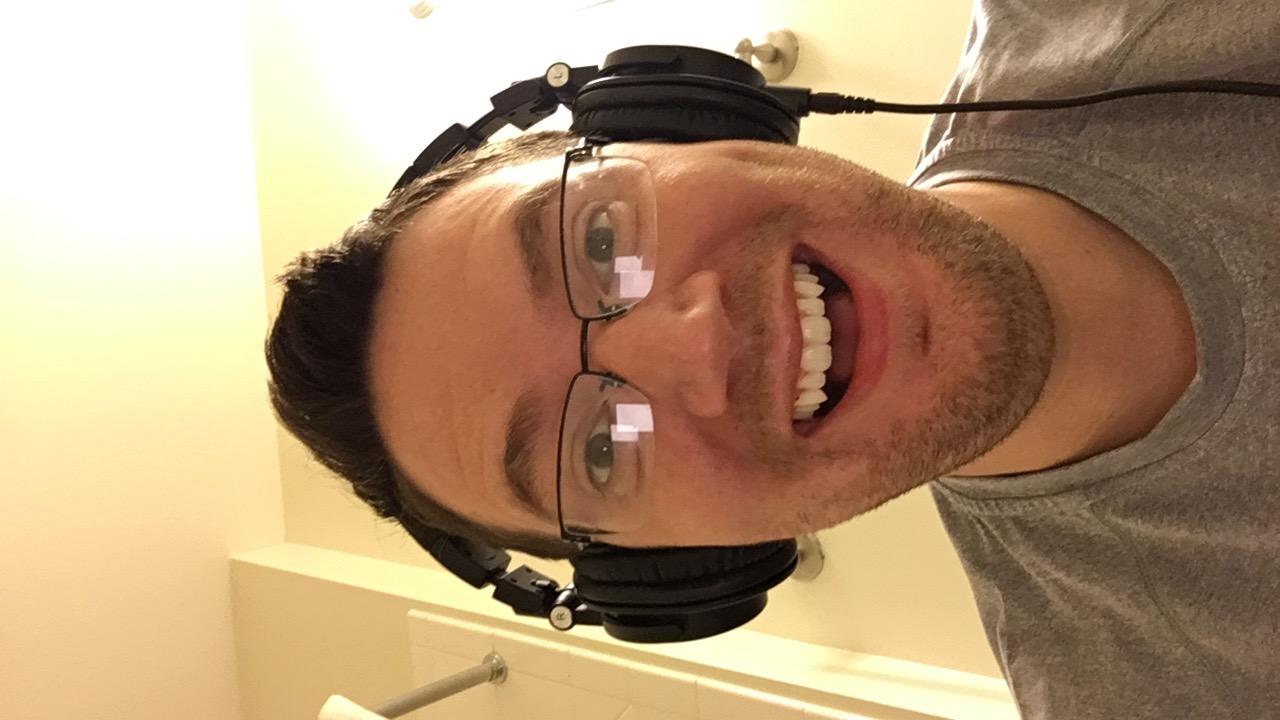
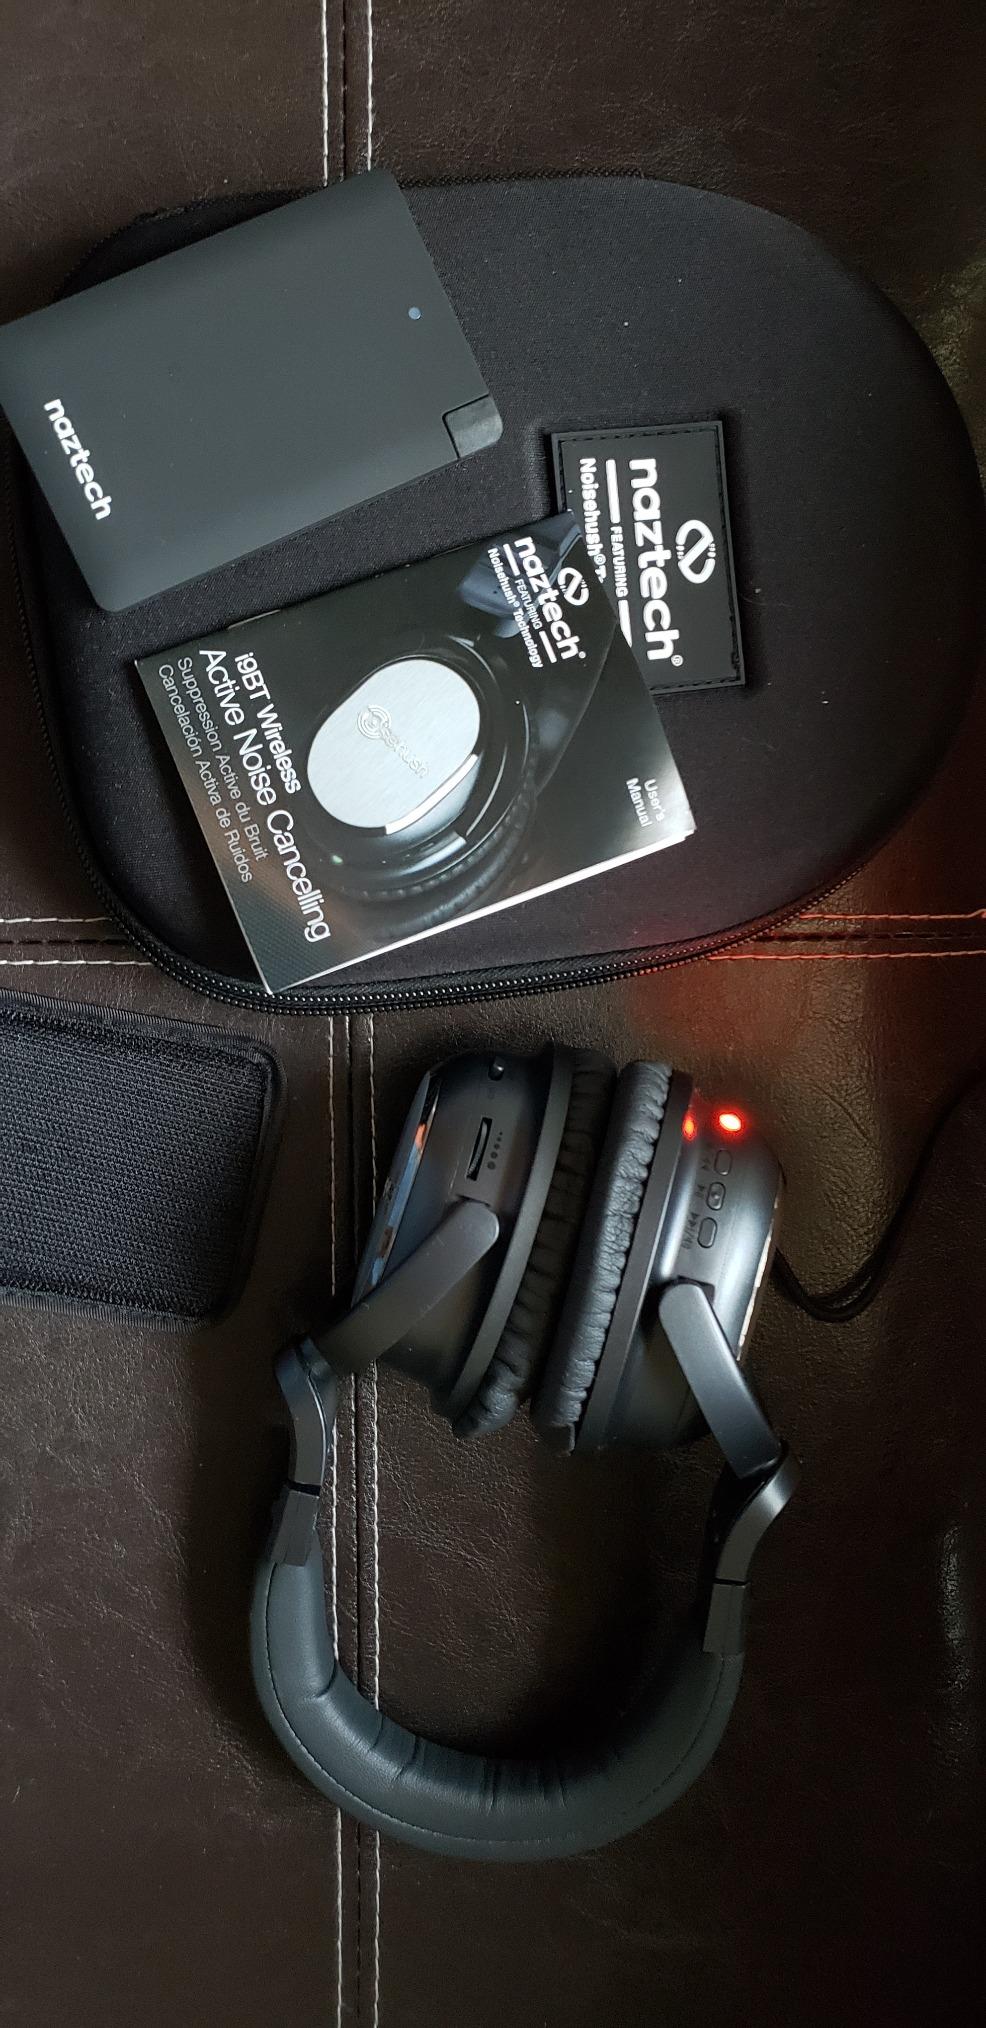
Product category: headphones
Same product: no